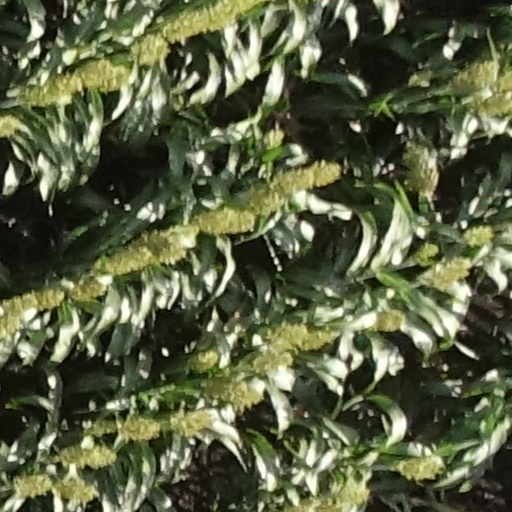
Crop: sorghum